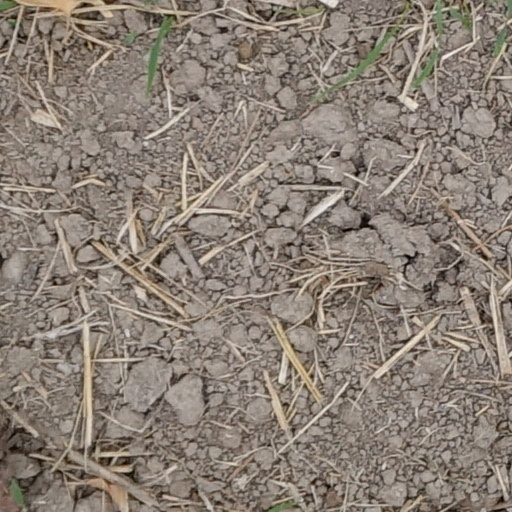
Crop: wheat